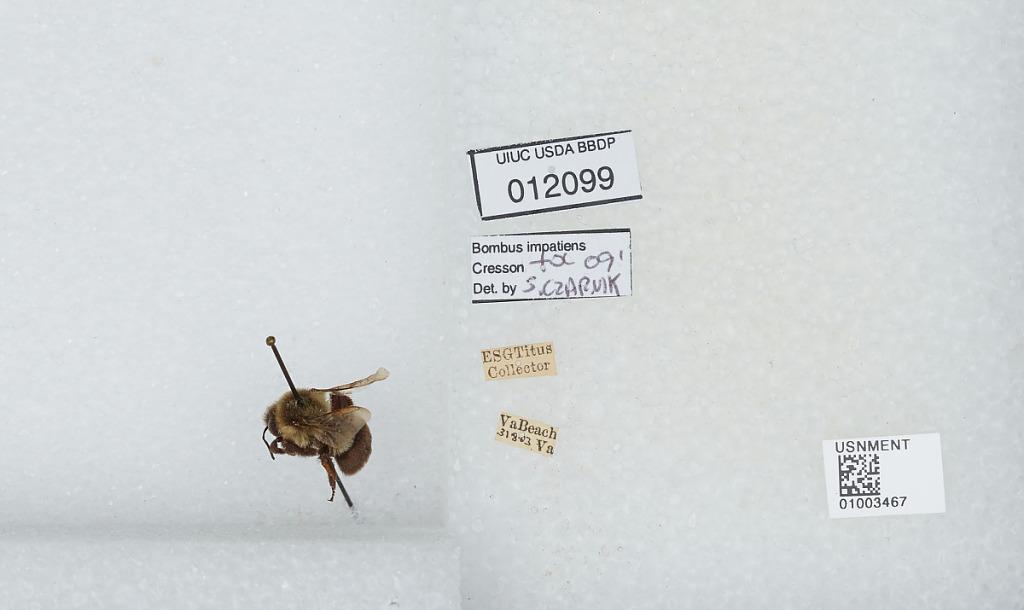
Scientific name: Bombus (Pyrobombus) impatiens Cresson
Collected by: E. Titus
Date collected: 1903-8-31
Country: United States
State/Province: Virginia
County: Virginia Beach
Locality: Virginia Beach
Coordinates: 36.85, -75.9778
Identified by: Czarnik, S.